Holy Trinity Church, Trowbridge

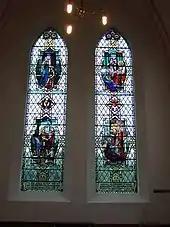
The window in the south transept in memory of Florence Norris, made by Morris & Co.

On the south wall near the east end of the church is the memorial window to the Revd Digby Walsh, vicar of the church for eleven years and who died at the age of 39 in 1869. The maker was A. L. Moore of London.